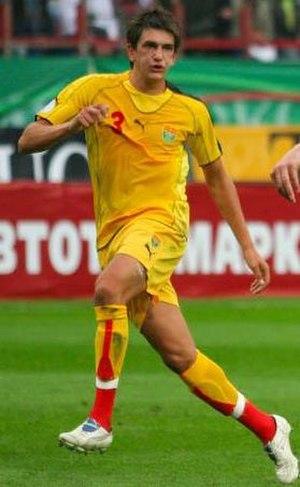
Goran Popov est un footballeur macédonien né le 2 octobre 1984 à Strumica.